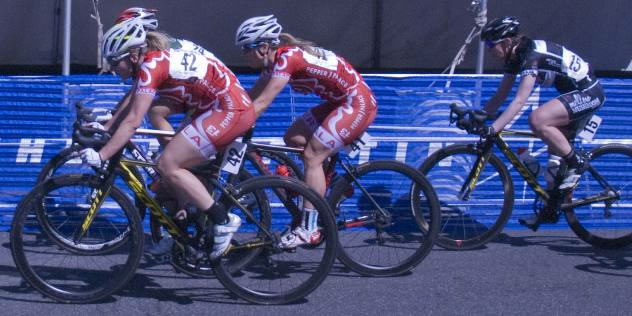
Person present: Yes